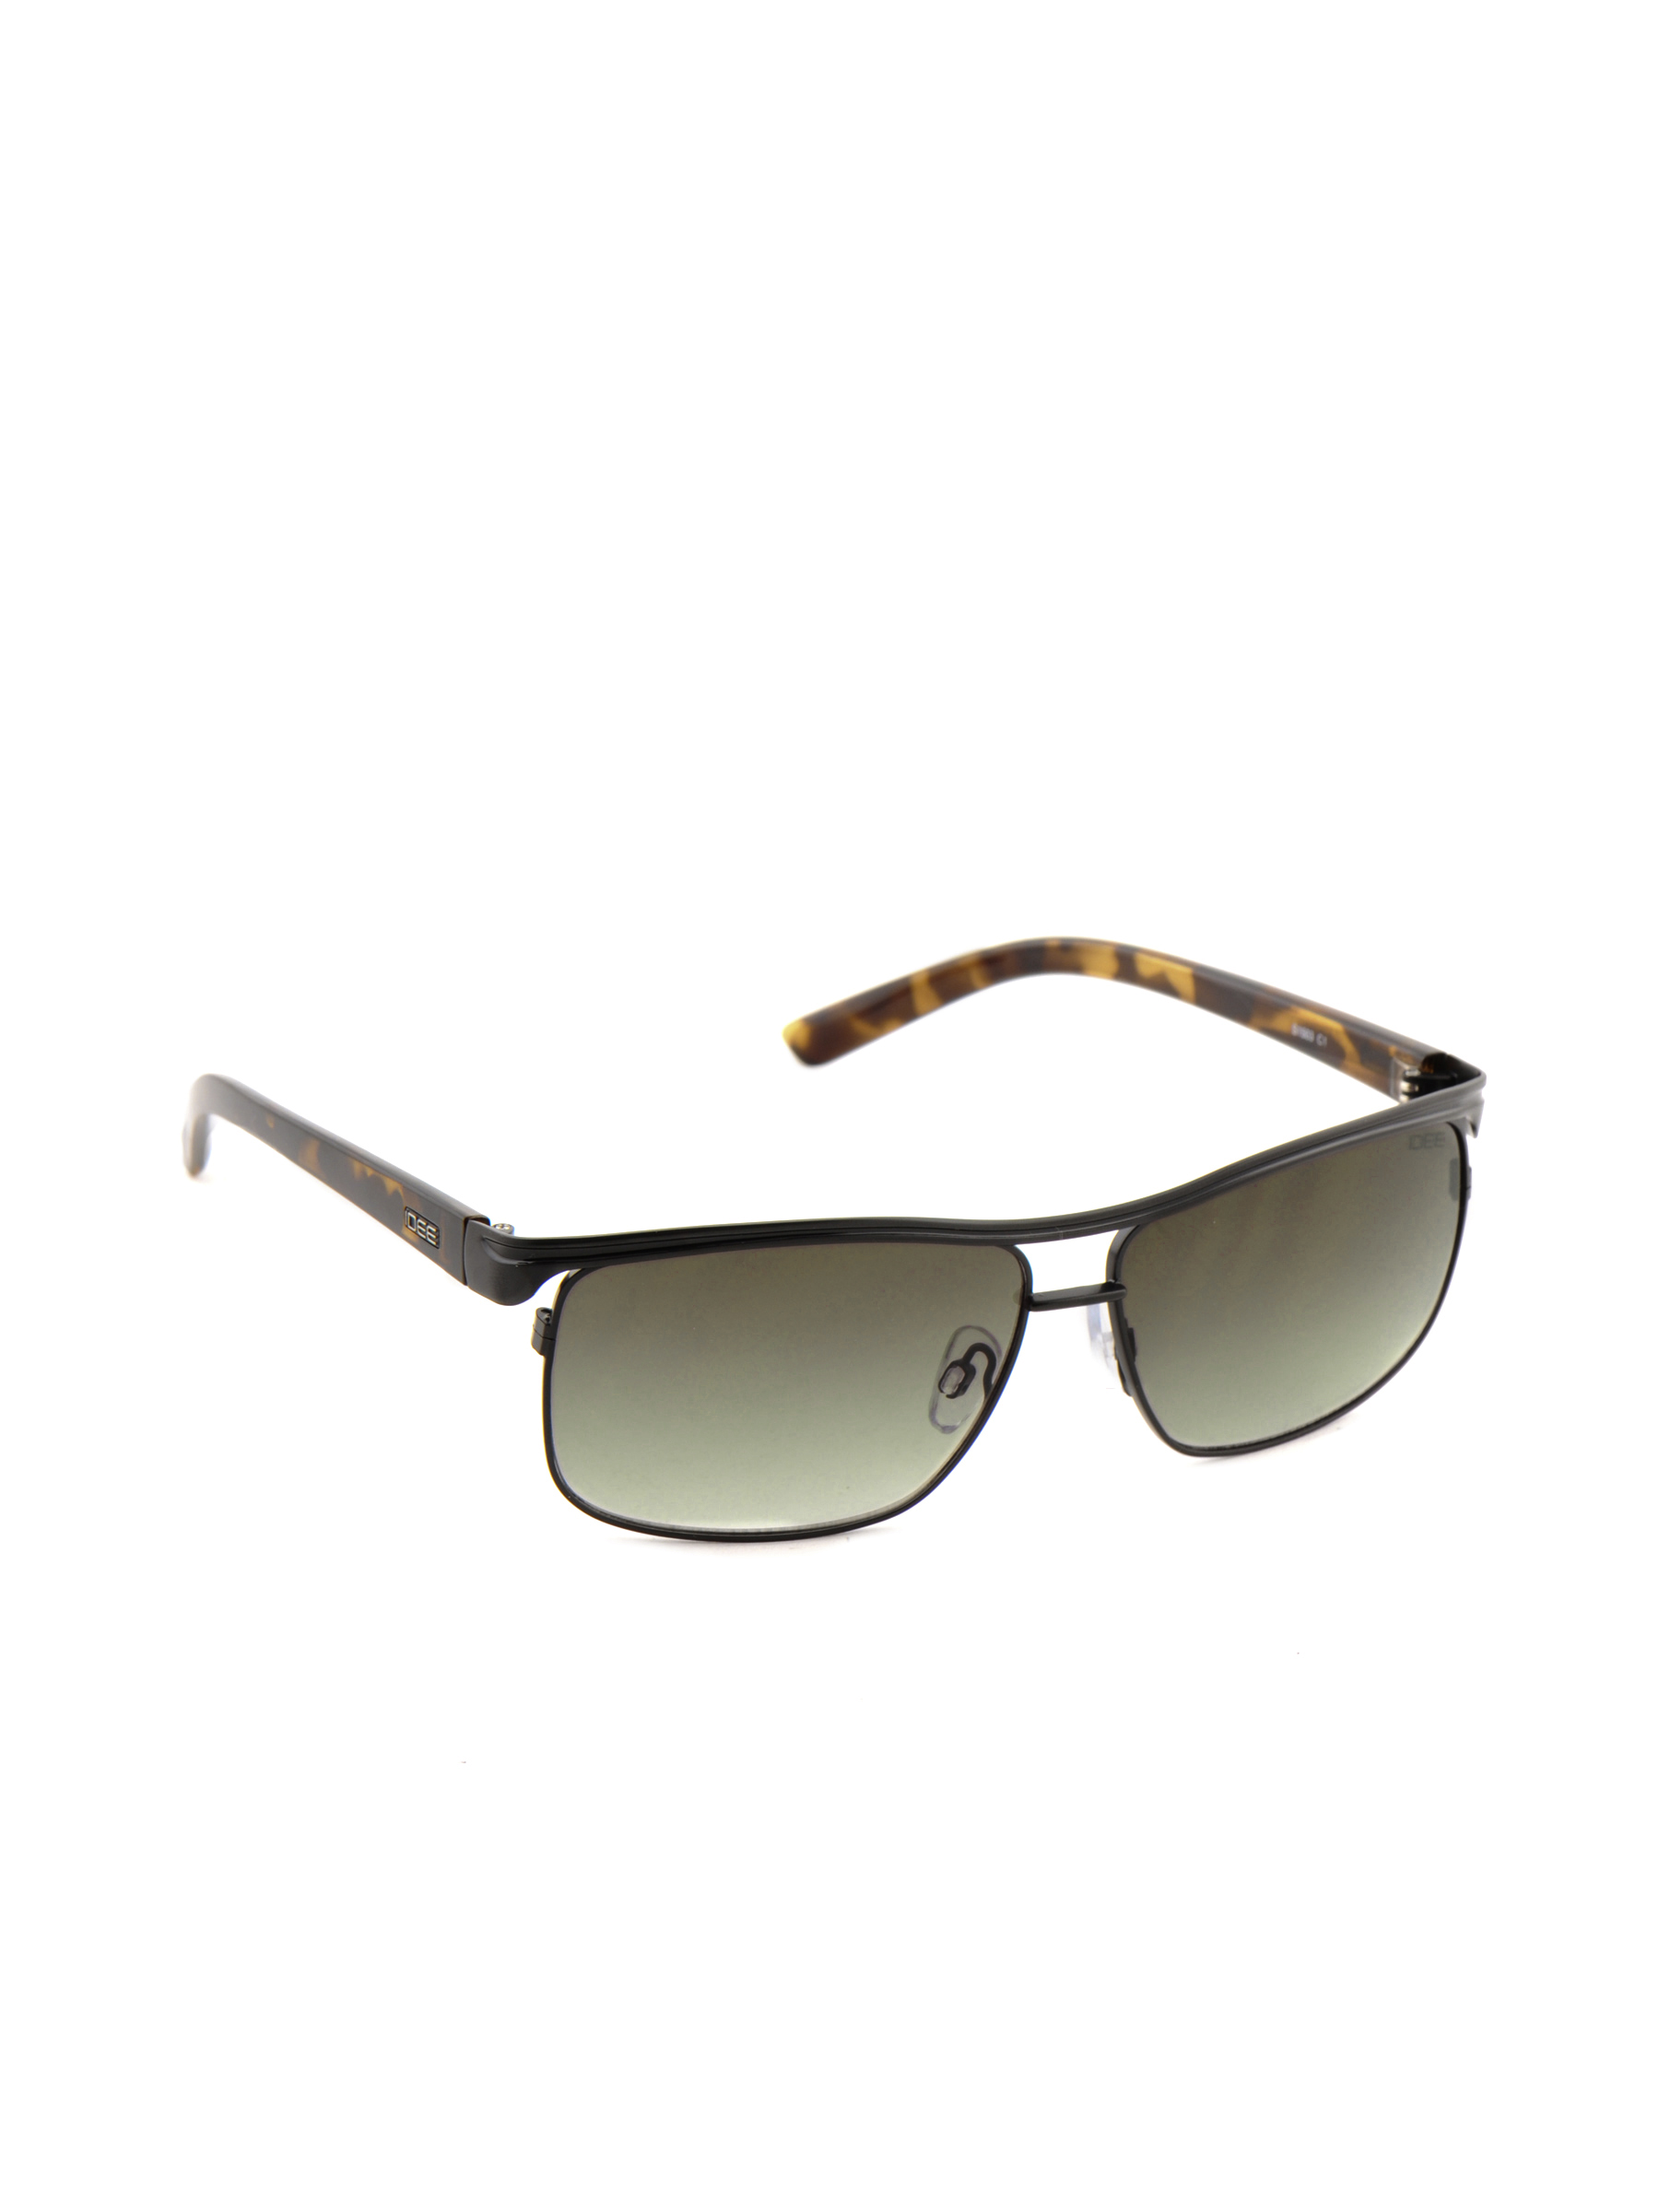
Idee Men Funky Eyewear Green Sunglasses
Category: Accessories / Eyewear / Sunglasses
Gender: Men
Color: Green
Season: Winter 2016
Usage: Casual